Jesse Debrah

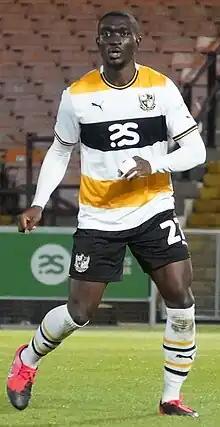
Debrah with Port Vale in 2023

Jesse John Kodjo Debrah (born 1 May 2000) is an English footballer who plays as a defender for club Port Vale.